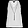
Label: Shirt